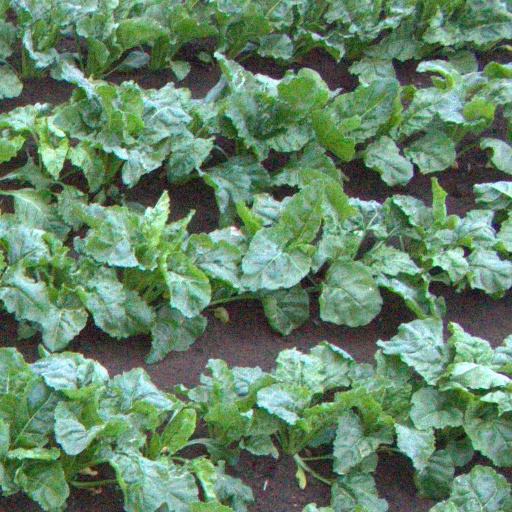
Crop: sugar beet